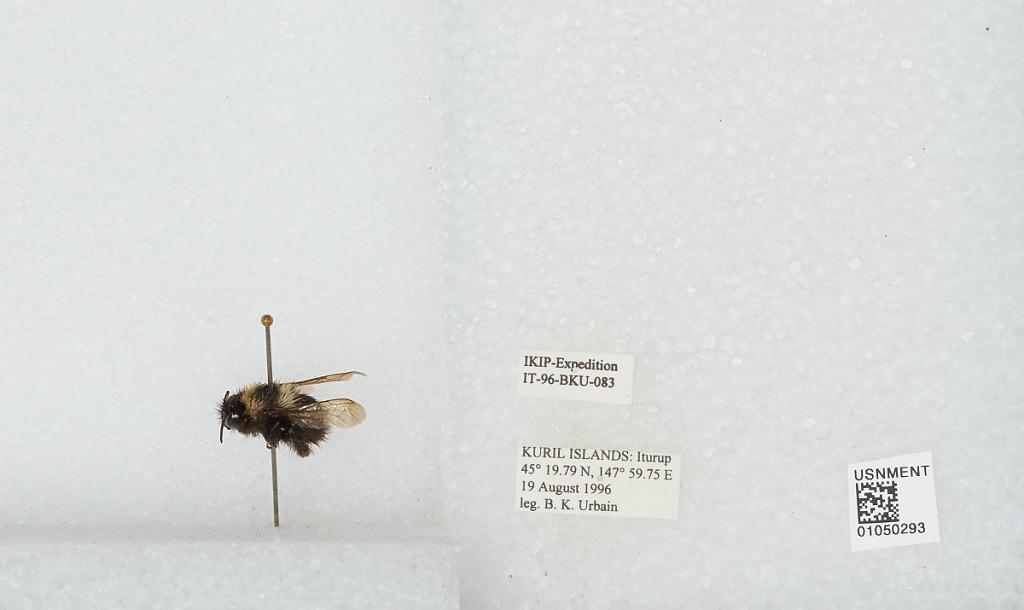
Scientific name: Bombus sp.
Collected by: B. Urbain
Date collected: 1996-8-19
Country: Russia
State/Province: Sakhalin
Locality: Iturup, Kuril Islands
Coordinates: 45.3297, 147.996